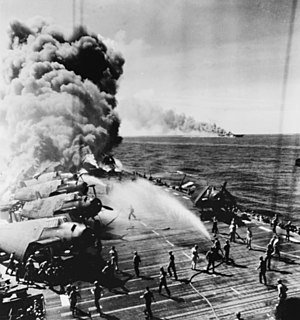
Stillehavskrigen / Krigens forløb / 1944 / Filippinerne – land- og søslaget ved Leyte
Brand efter et kamikazeangreb slukkes på USS Belleau Wood. I baggrunden ses den brændende USS Franklin
Stillehavskrigen er en samlet betegnelse for de krige, der opstod som et resultat af Japans ekspansionspolitik i 1930'erne og 1940'erne. Stillehavskrigen foregik dels i Kina og Sydøstasien, dels i store dele af Stillehavsområdet. Fra 1941 blev krigen en del af 2. verdenskrig.